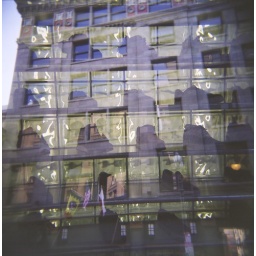
blends in downtown los angeles double-exposed with building across the street